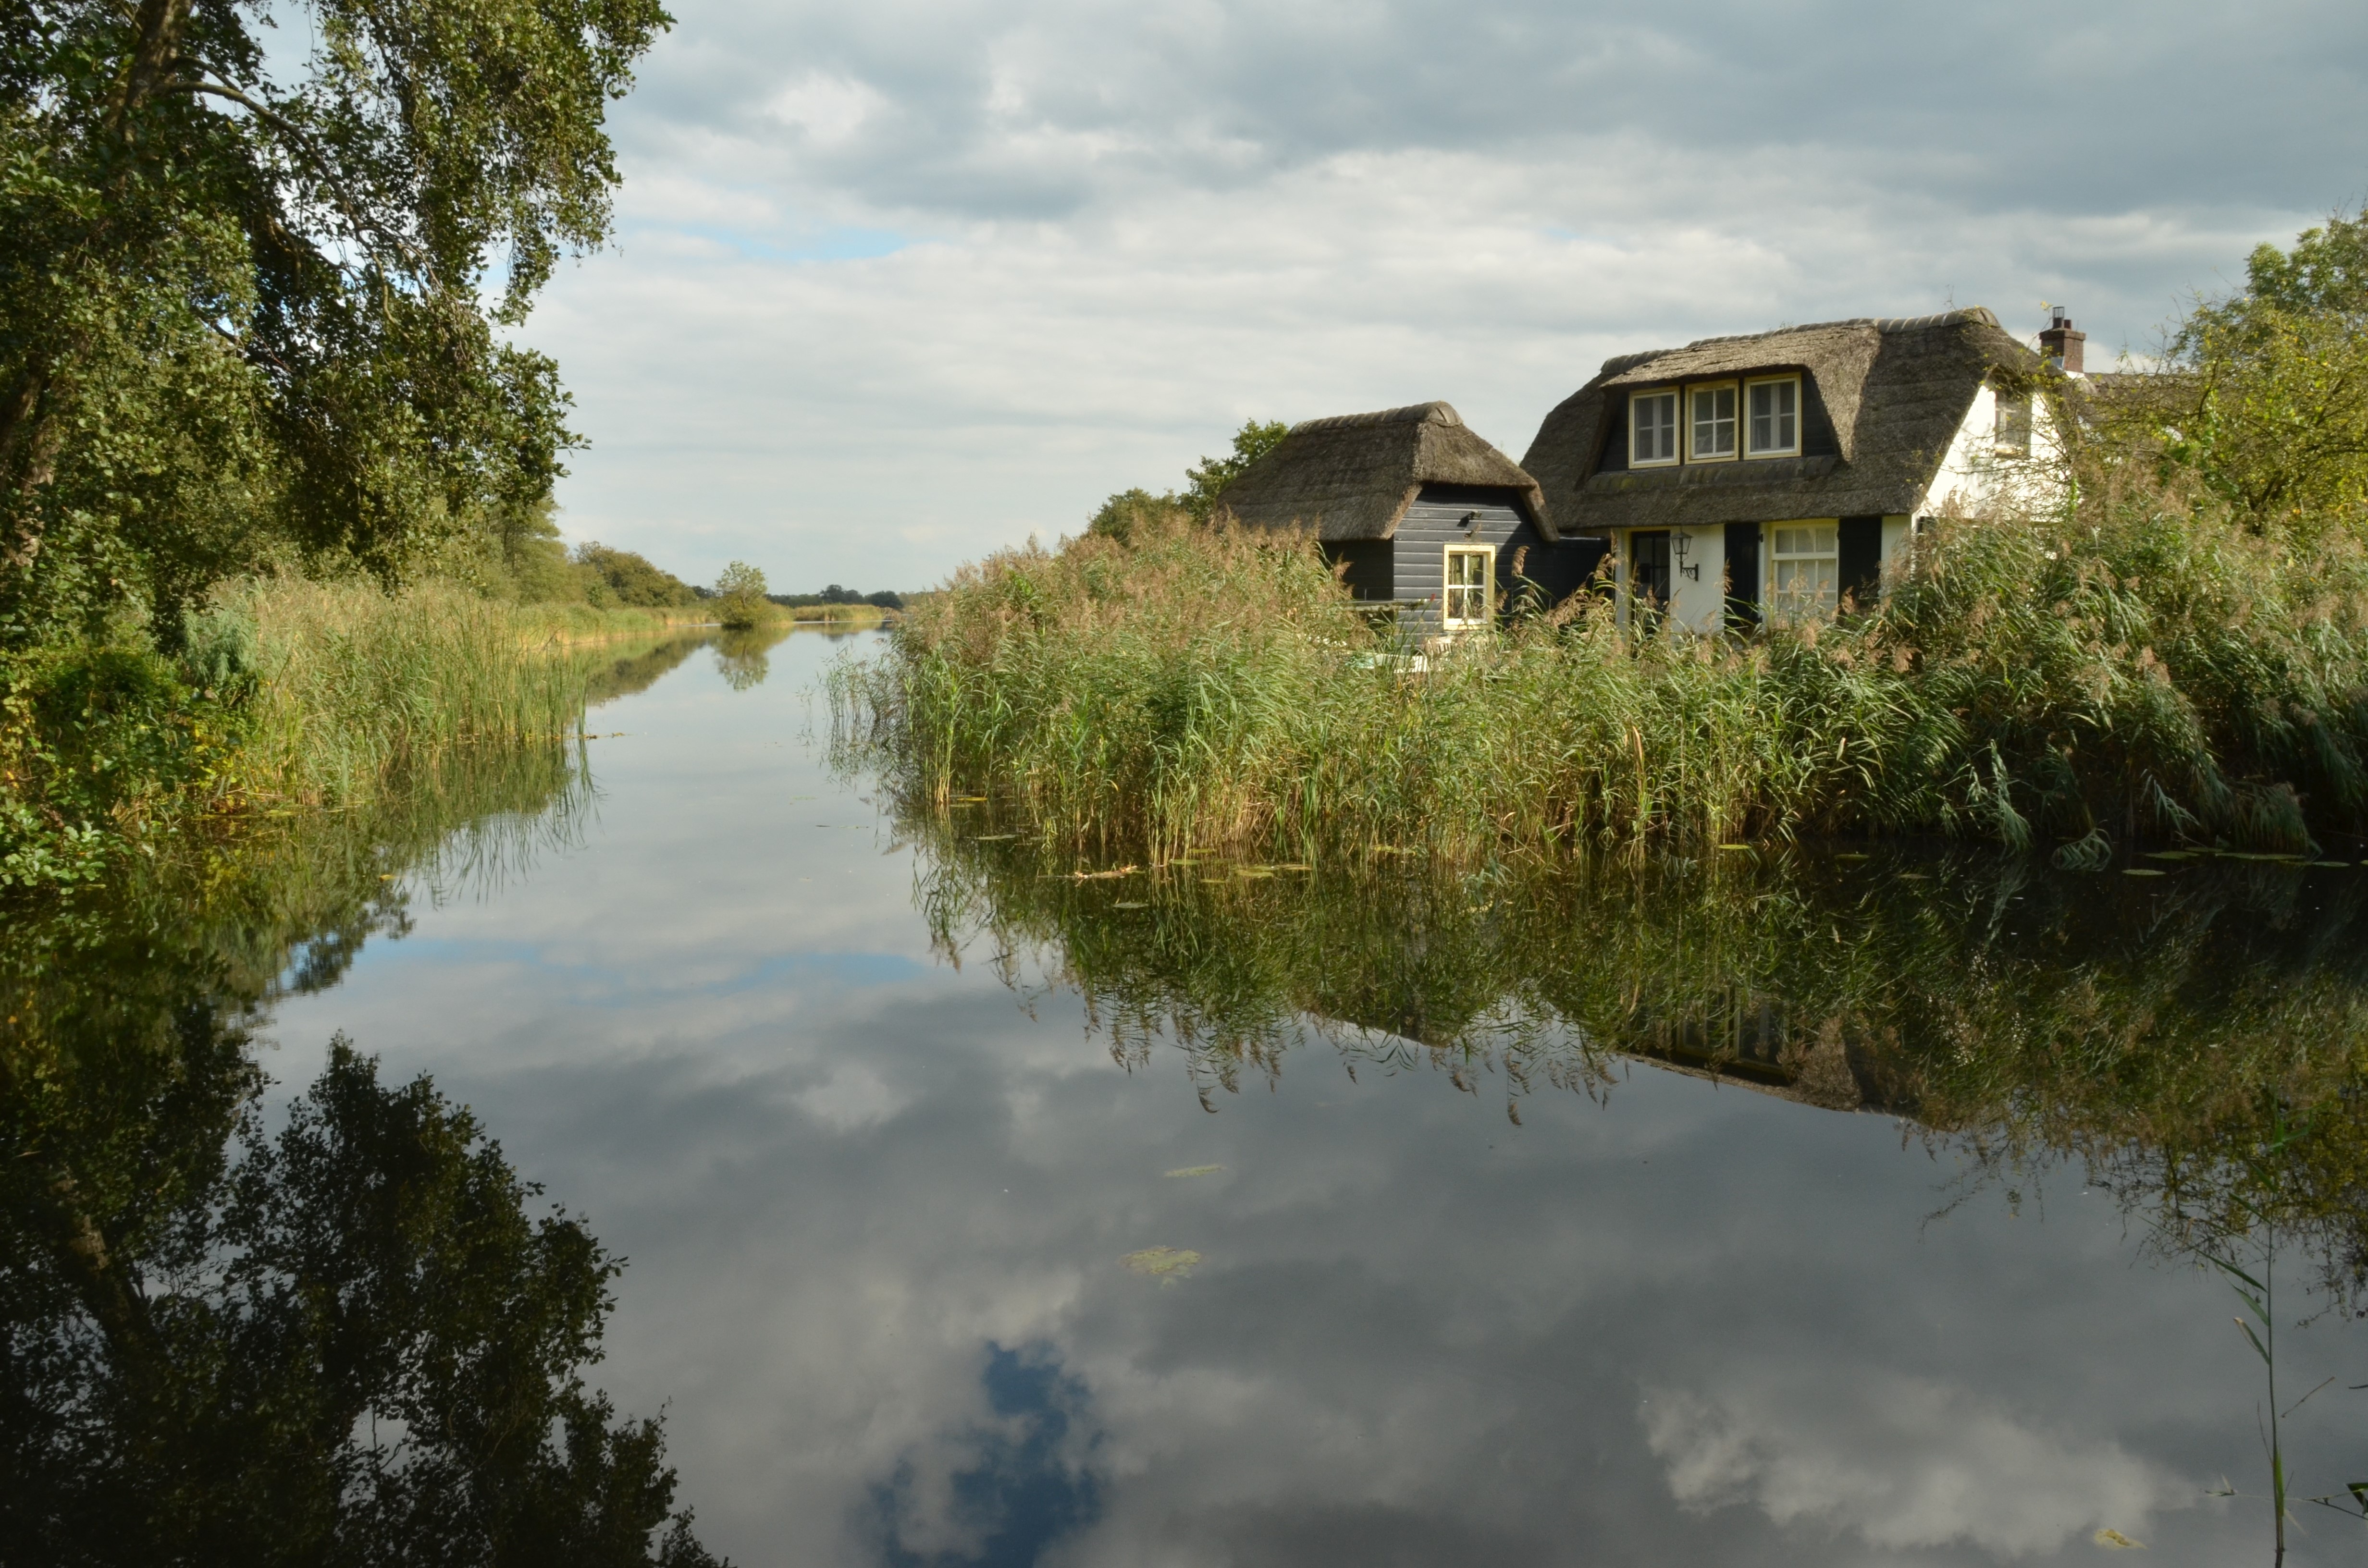
landscape, tree, water, cloud, house, lake, home, river, canal, pond, reflection, reservoir, waterway, body of water, netherlands, bank, wetland, loch, ditch, rural area, ankeveen, geographical feature